Azerbaijan–European Union relations

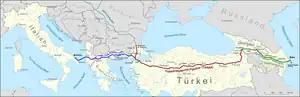
The goal of the Southern Gas Corridor, which connects the giant Shah Deniz gas field in Azerbaijan to Europe, is to reduce Europe's dependency on Russian gas.

Azerbaijan and the European Union have similar beliefs on most policies and are presently working together to forward their combined interests. The European Community developed a three-year aid plan for Azerbaijan, called the National Indicative Program (NIP), with a budget of €92 million over three years (2007–2010). The main goals of this program are to develop government agencies, run them more efficiently, and help Azerbaijan to develop its internal infrastructure to promote foreign investment and business. The EU has also set up a European Instrument for Democracy and Human Rights (EIDHR) office in Baku to give advice to Azerbaijan's government and to make sure that human rights are protected.